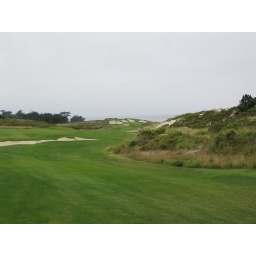
186 12 fairway from just off the tee box with 13 green in the background